List of EastEnders characters introduced in 2001

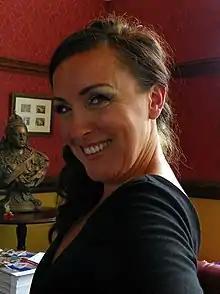
Carli Norris portrayed Belinda in 2016.

Belinda is married to Neville Peacock (Gary Webster) who is wealthy and Belinda frequently brags about this to her sisters. She wears a blonde wig and speaks in an exaggerated accent, but reveals her true self at Lynne's hen night under the influence of alcohol. Belinda usually turns up in Albert Square when she is having marriage problems. She has brief flings with Jamie Mitchell (Jack Ryder) and her brother-in-law Garry Hobbs (Ricky Groves).